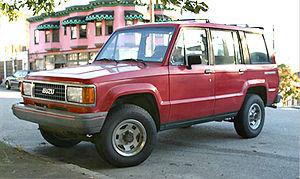
L'Isuzu Trooper est un SUV produit par le constructeur automobile Isuzu sous 2 générations, de 1981 à 2003.